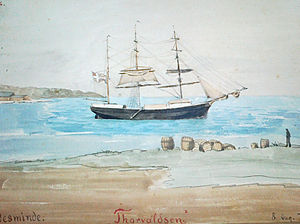
Thorvaldsen (skib, 1867)
Thorvaldsen ved Grønland i 1879, tegnet af Andreas Kornerup.
Den tremastede bark Thorvaldsen var et dansk handelsskib, bygget i Sverige i 1867. Fra 1871 til 1928 tilhørte skibet Den kongelige Grønlandske Handel. Derefter blev det solgt til et rederi i Finland og under den finske vinterkrig blev det beslaglagt af Sovjetunionen.